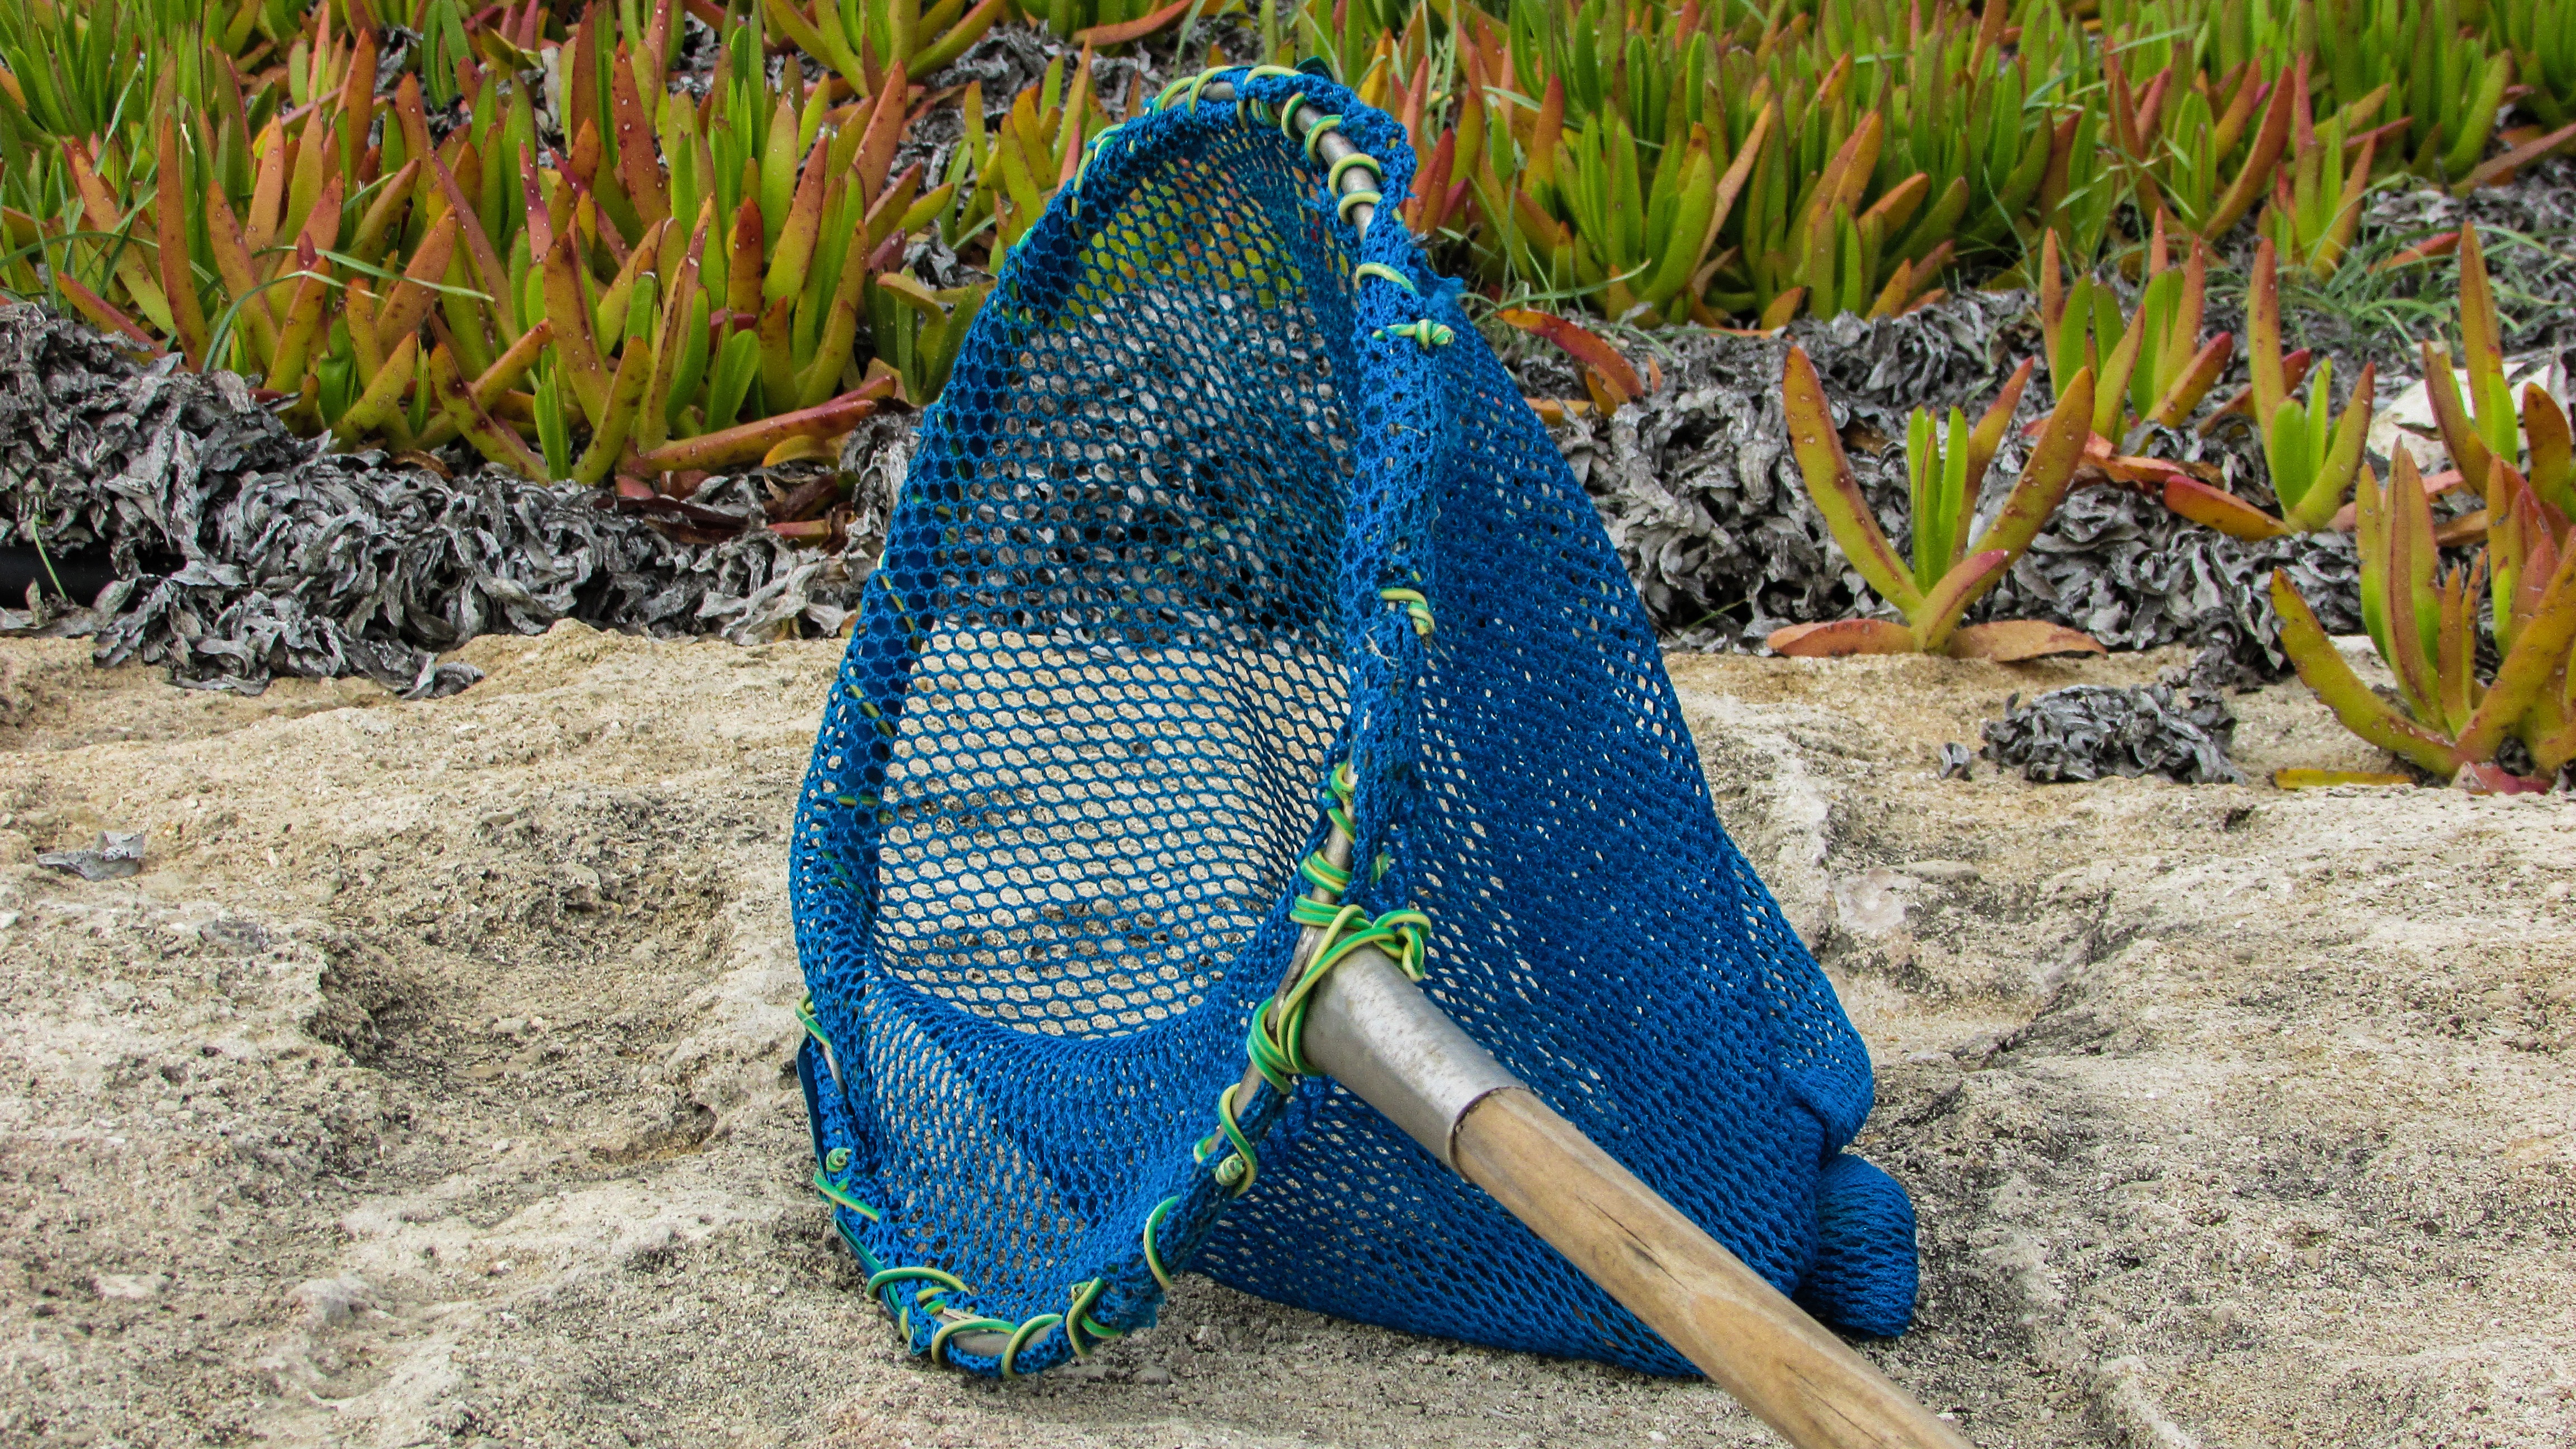
equipment, fishing, blue, art, net, catch